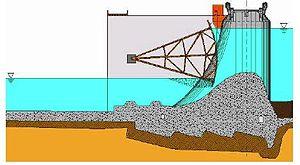
La porte de Tainter est un type de bras radial utilisé dans les barrages et écluses pour commander l'écoulement de l'eau. Il a été nommé d’après l'ingénieur en structure Jérémie Burnham Tainter qui l'a conçu.